Pithole, Pennsylvania

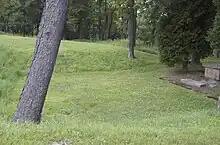
A patch of mowed grass that is indented into the ground.

In March 1866, a chain of banks owned by Charles Vernon Culver, a financier and member of United States House of Representatives for Pennsylvania's 20th congressional district, collapsed. This triggered a financial panic throughout the oil region, bursting the oil bubble. Speculators and potential investors stopped coming to Pithole and life in Pithole settled down.